Leo Gregory

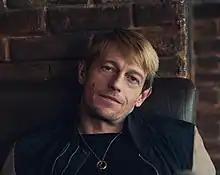
Leo Gregory

In 1996, Gregory starred in the television miniseries "Samson and Delilah" (1996) in a cast which included Elizabeth Hurley, Michael Gambon, Dennis Hopper, and Diana Rigg.